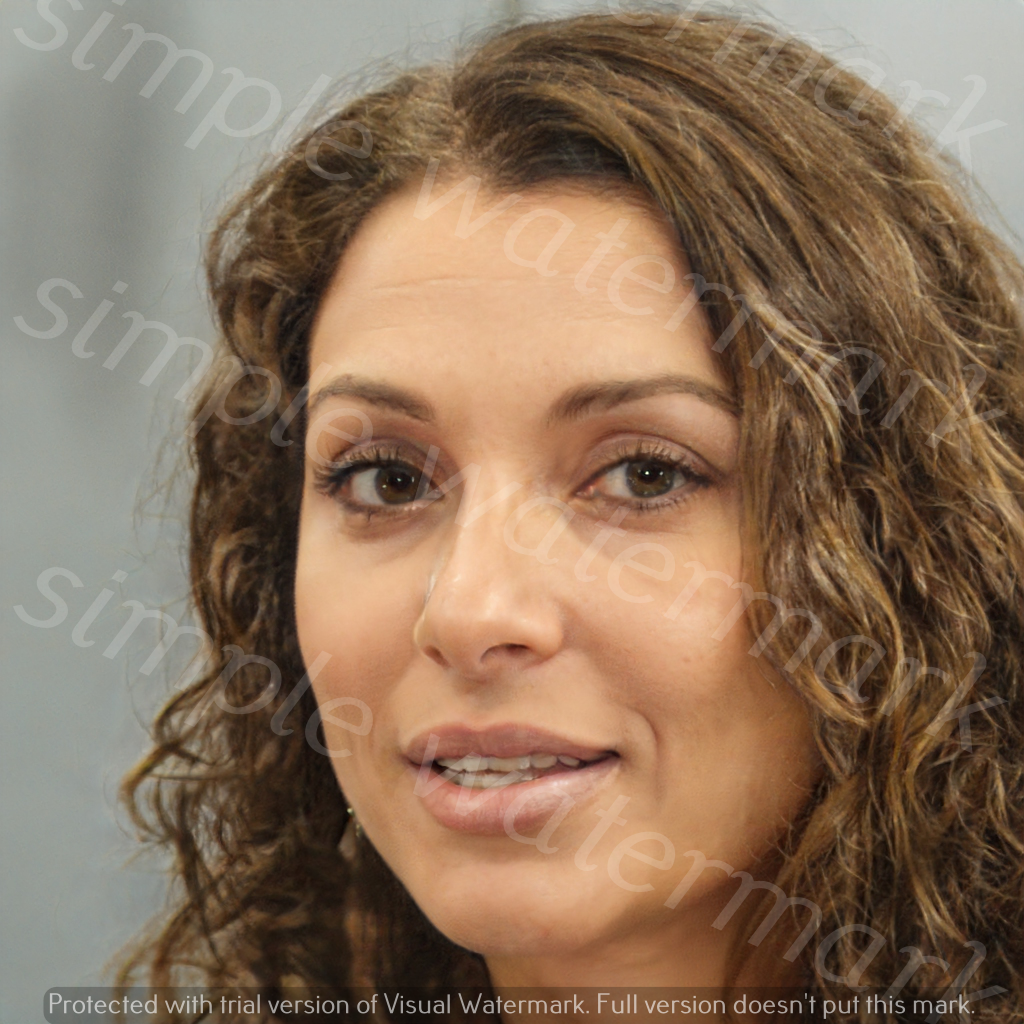
Label: Watermark